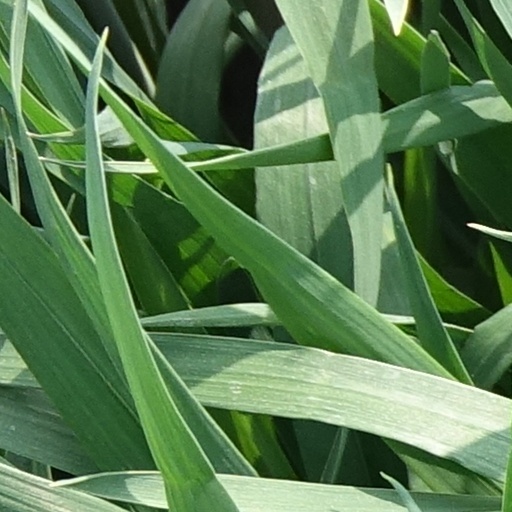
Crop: wheat